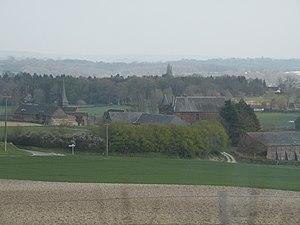
Le bourge d'Esclavelles, vu depuis l'autoroute A28.
Esclavelles est une commune française située dans le département de la Seine-Maritime en région Normandie.